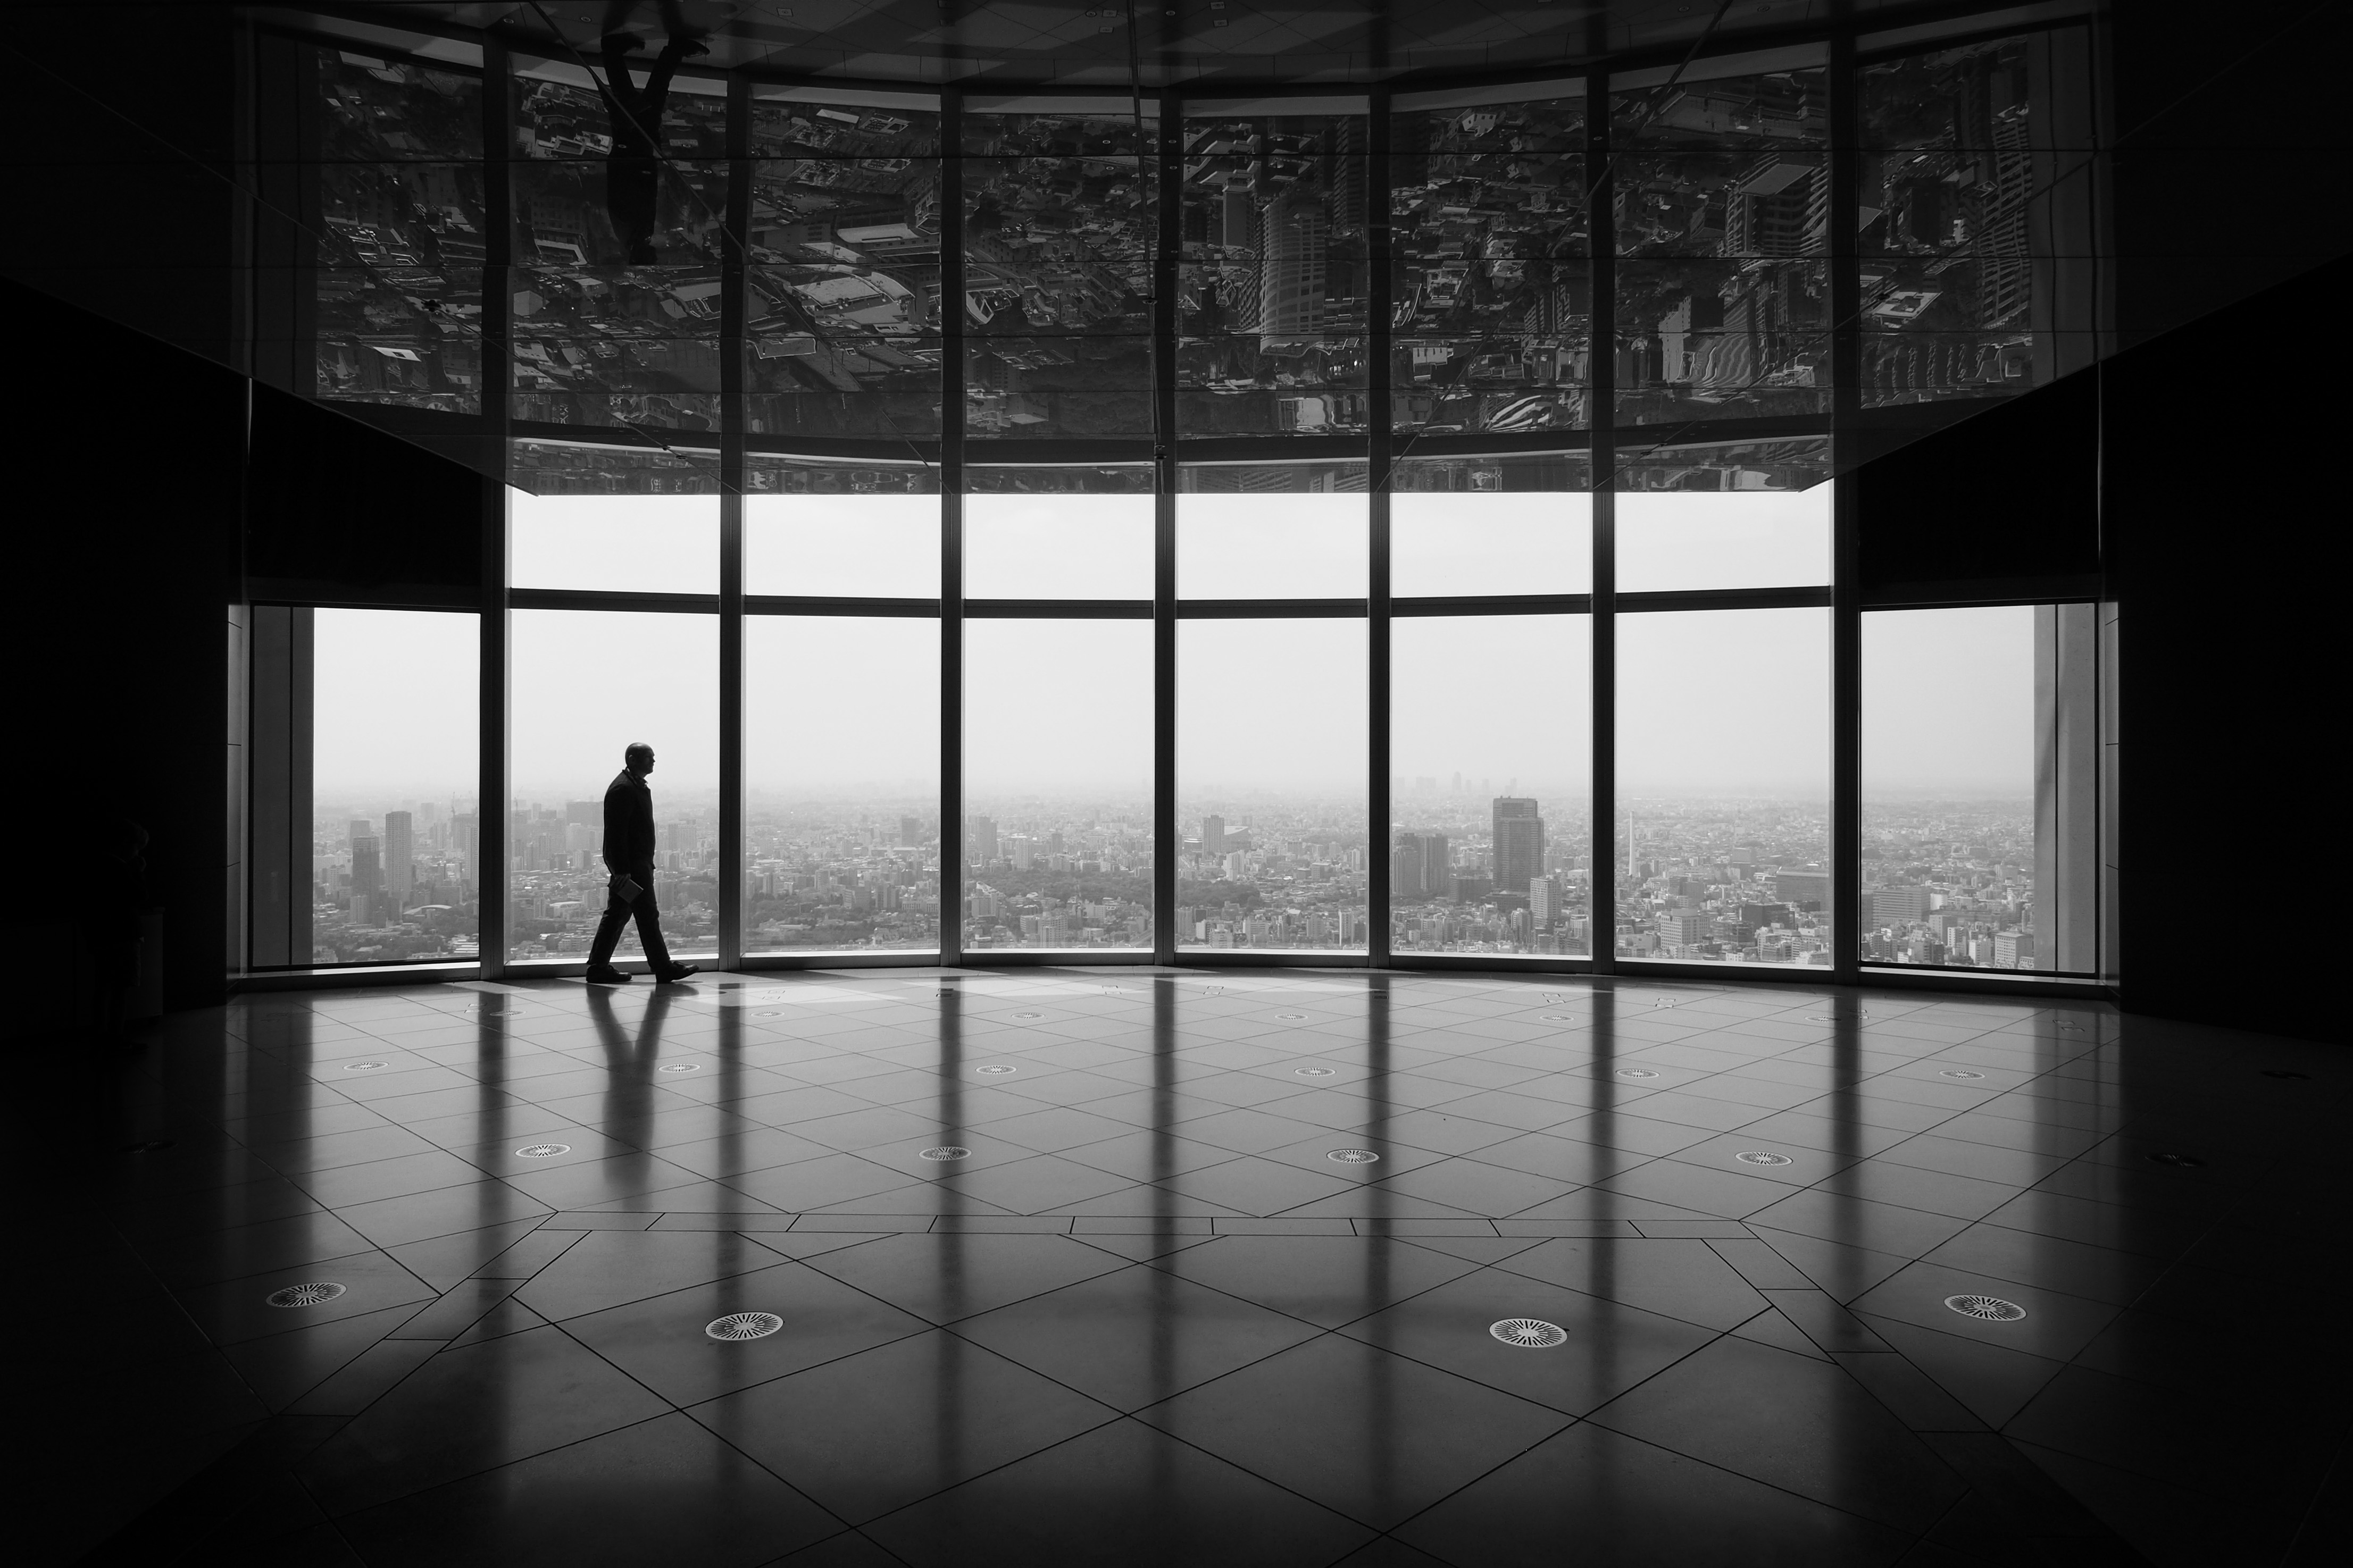
light, black and white, architecture, white, window, glass, line, reflection, shadow, darkness, black, monochrome, japan, interior design, design, symmetry, tourist attraction, shape, tokio, minato, monochrome photography